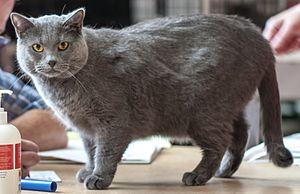
Keijuhovin Boromir Ponteva (Porri) [CHA] male EX1 CAGPIB Mâle chartreux présenté en exposition féline au SUROK cat show Helsinki 2013.
Le chartreux, aussi appelé chat des Chartreux, est une race de chats originaire de France. Ce chat est caractérisé par des yeux de couleur or à cuivre et un pelage court et fourni entièrement bleu. Sa tête aux joues rebondies lui confère un visage « souriant ». Le développement du chartreux est lent : plus d'une année lui est nécessaire pour atteindre la maturité.